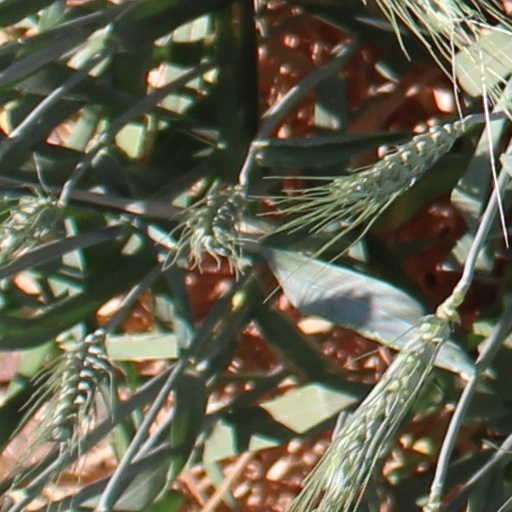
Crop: wheat